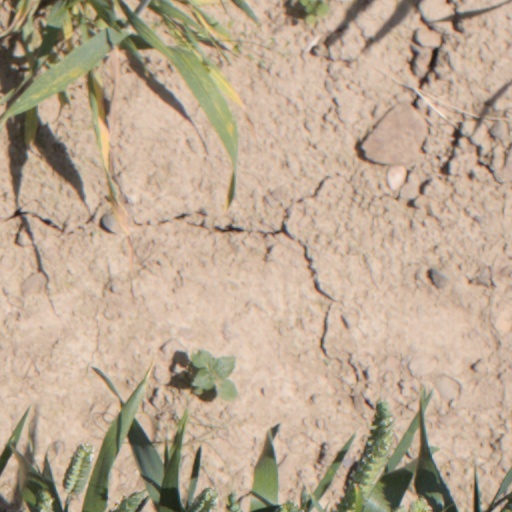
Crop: wheat